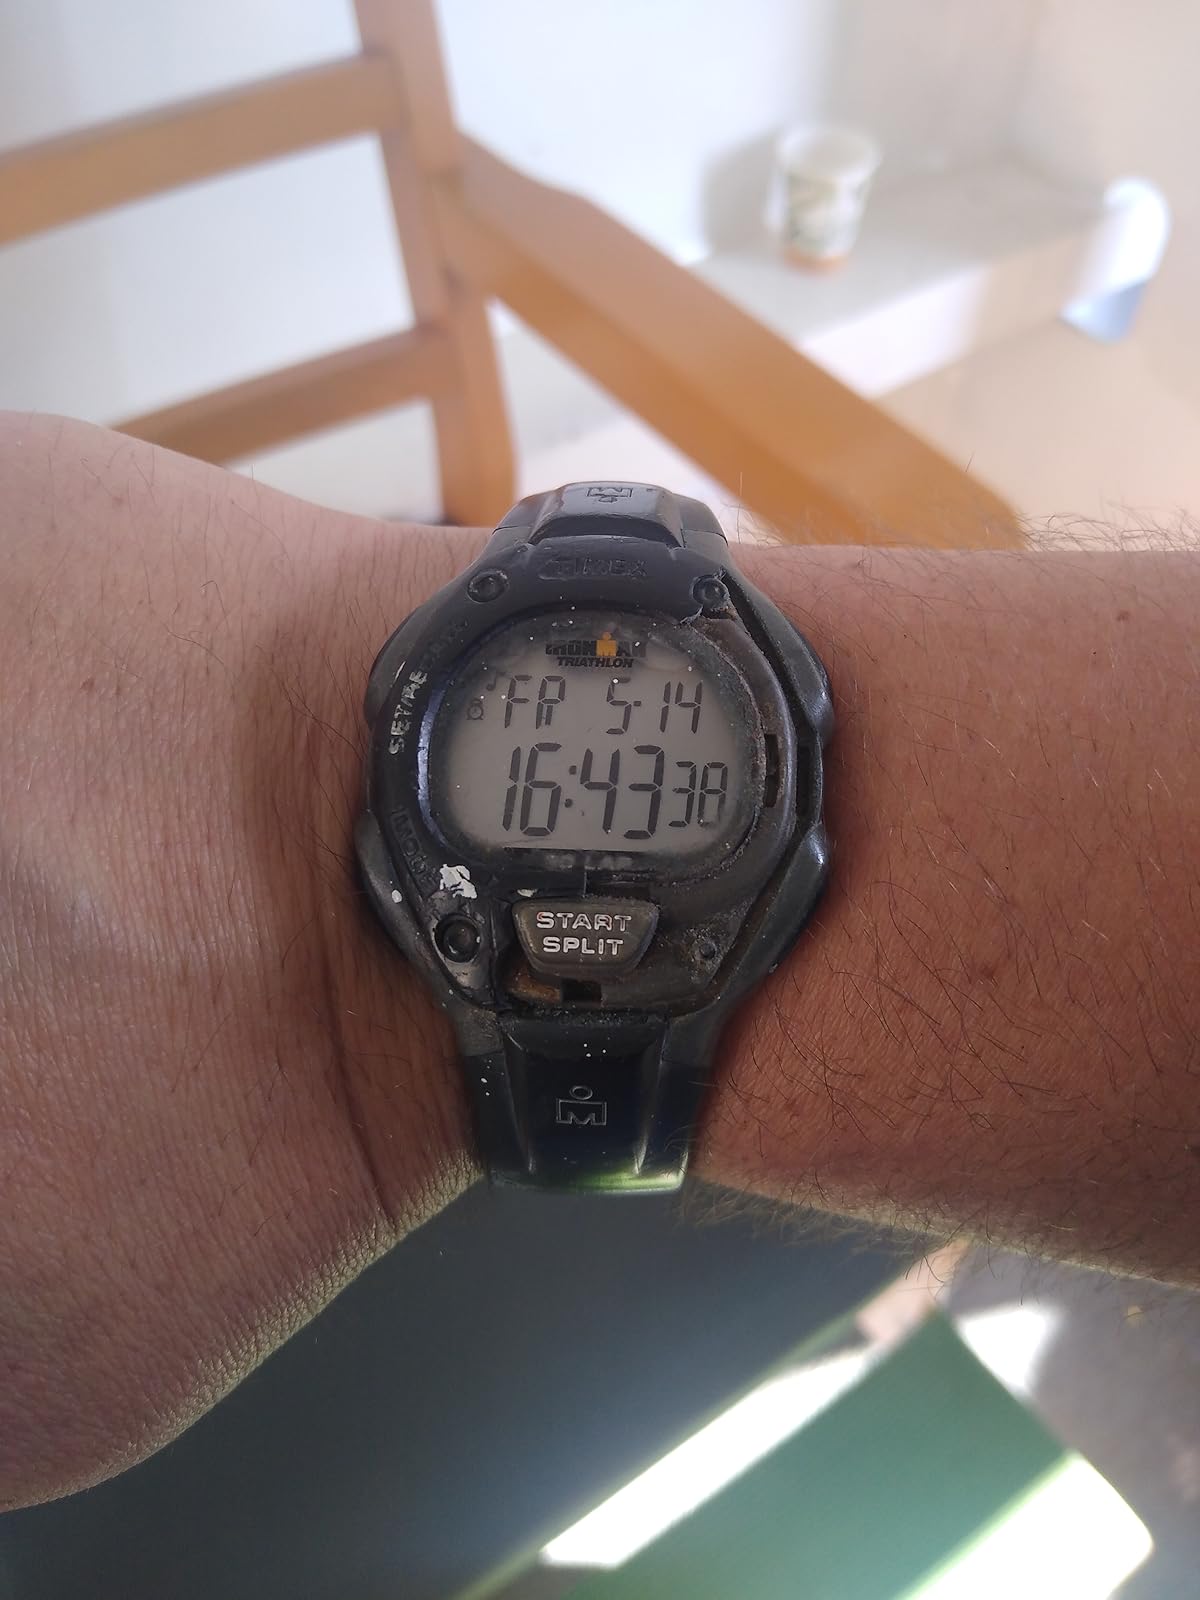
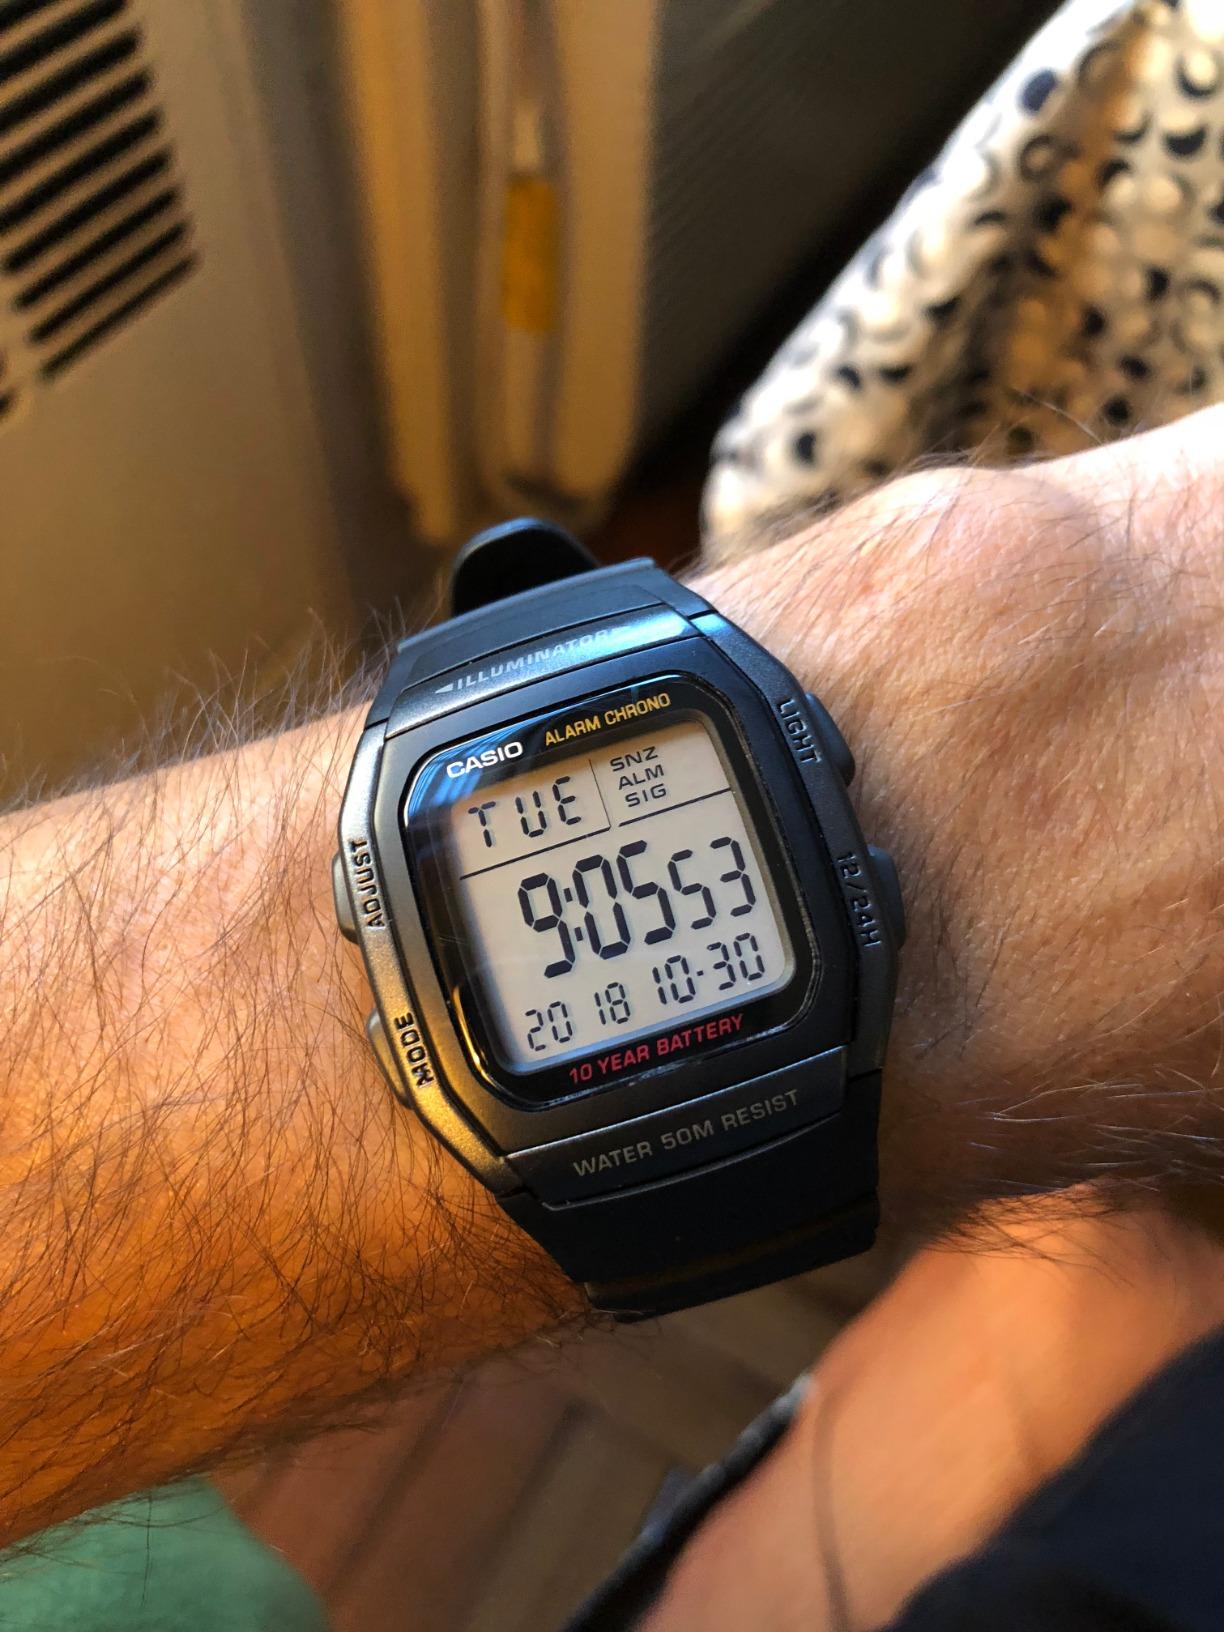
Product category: accessories_watch
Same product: no